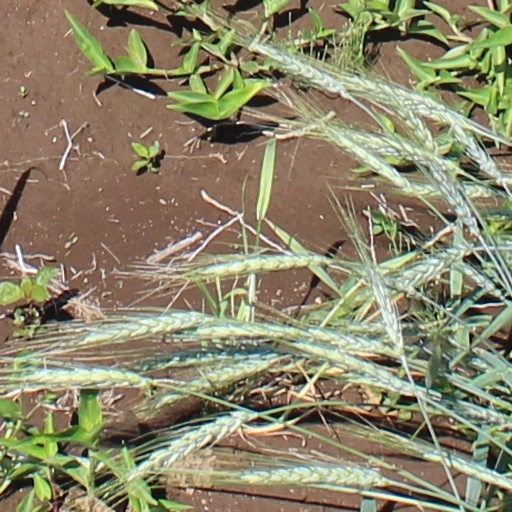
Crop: wheat